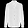
Label: Shirt